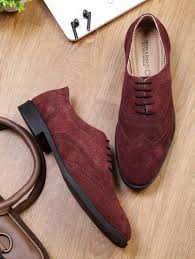
Label: Boat